WET (company)

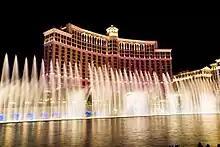
Bellagio (2013)

One of the company's most notable designs came in 1998 when it collaborated with Steve Wynn to design the Fountains of Bellagio, for the Bellagio Hotel and Casino, in Las Vegas, Nevada. The Fountains are set in an 8-acre (3.2 ha) manmade lake. Under Bellagio, WET collaborated with an array of composers and choreographers to create the Fountain's shows, including renowned composer Gerard Schurmann and the American choreographer, producer and director Kenny Ortega. Contrary to urban myth, the lake is not filled with treated greywater from the hotel. The lake is serviced by a freshwater well that was drilled decades prior to irrigate a golf course that previously existed on the site. The Fountains actually use less water than irrigating the golf course did. In the event of an emergency, the Fountain's reservoir can be pumped into firefighting equipment to assist any neighboring casino without drawing from the city system. The Fountains of Bellagio introduced WET's motion controlled robotic water nozzles, built for WET by the robotics company Sarcos, for the first time in the industry. After this project, WET expanded its manufacturing capabilities to where it is now manufacturing virtually all of its invented devices in house. The company's feature incorporate a network of pipes with more than 1,200 individually programmed nozzles that make it possible to stage fountain displays coordinated with more than 4,500 lights. It is estimated that the Fountains cost $40 million to build. The nozzles are synchronized to music and shoot water up to 240 feet in the air. Charles Fishman's, Big Thirst features how people have emotional bonds to water and highlights WET's Fountains of Bellagio project.